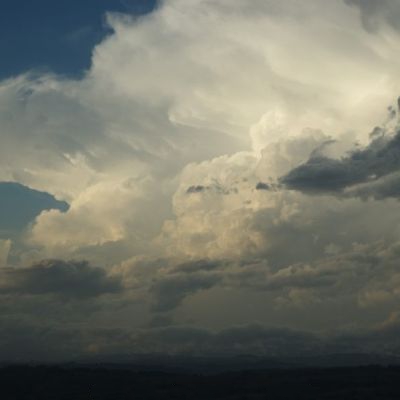
Cloud type: Cumulonimbus (Cb)